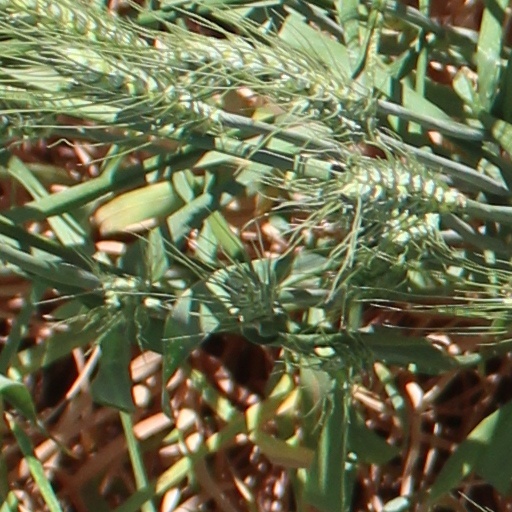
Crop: wheat